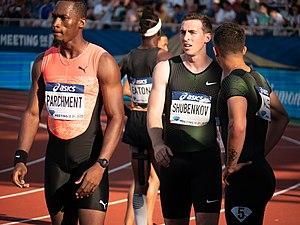
Sergey Shubenkov est un athlète russe spécialiste du 110 mètres haies.